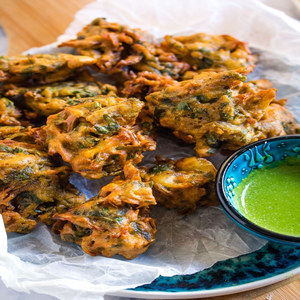
Dish: pakora